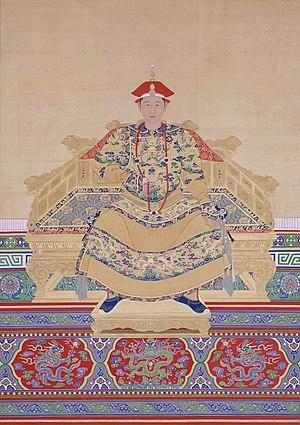
L'empereur de la dynastie Qing Xuányè 玄晔 Kāngxī 康熙, en translittération EFEO K'ang-Hi, est né le 4 mai 1654 à Pékin dans la Cité interdite et mort le 20 décembre 1722. Il fut l'empereur qui eut le règne le plus long de l'histoire de la Chine, de 1661 à 1722, soit 61 ans.